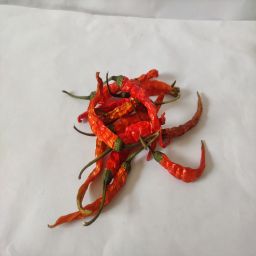
Crop: Chile Pepper
Quality: Dried